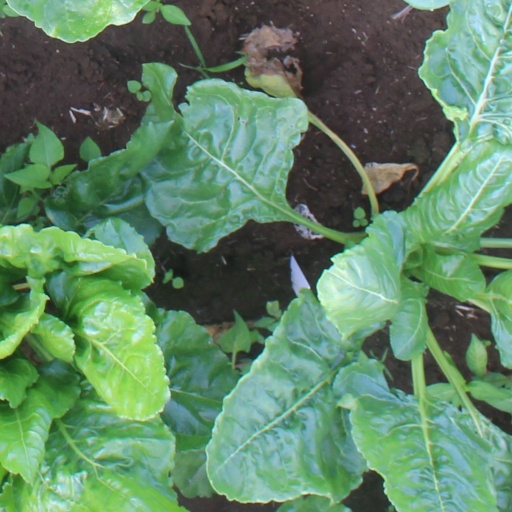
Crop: sugar beet